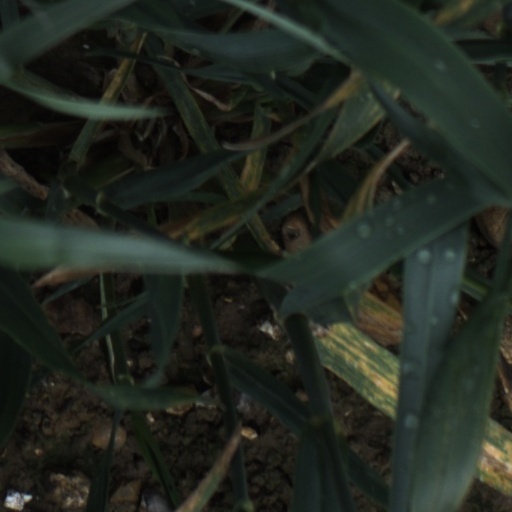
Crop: wheat